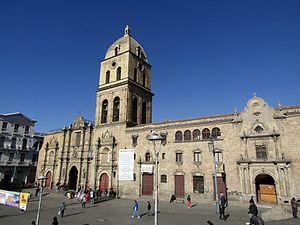
Le christianisme est la religion de Bolivie la plus importante, le catholicisme étant la plus grande dénomination.